S-mount (CCTV lens)

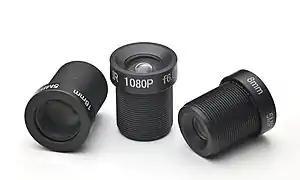
Three S-mount lenses with different focal lengths (left to right: 16 mm, 6 mm and 8 mm)

The S-mount is a standard lens mount used in various surveillance CCTV cameras and webcams. It uses a male metric M12 thread with 0.5 mm pitch on the lens and a corresponding female thread on the lens mount. S-mount lenses are often called "M12 lenses" due to the ISO metric screw thread designation of the lens's thread, M12 × 0.5. Because the lens mounts are usually attached directly to the PCB of the sensor, they are often called "board lenses". The supported sensor formats range from smaller than -inch type up to 1 inch having, a 16 mm diagonal sensor. The lenses lack an iris control. S-mount lenses do not have a flange and therefore there is no fixed lens to sensor distance and they must be adjusted to focus. Due to the small size of the lens barrel, performance is somewhat limited compared to larger lenses and most S-mount lenses are relatively slow ( and slower). High-end CCTV cameras generally use C- or CS-mount lenses, where much faster apertures like are common.